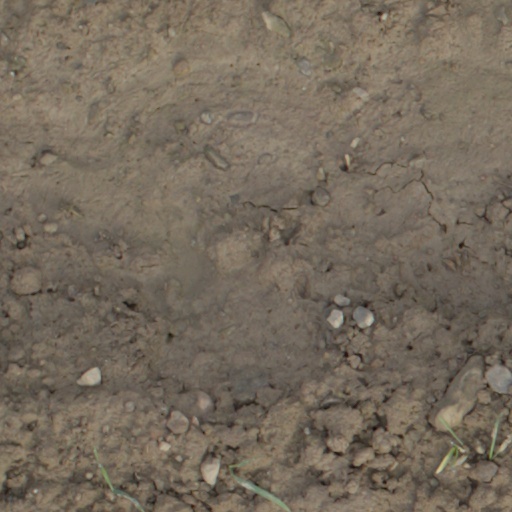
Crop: wheat